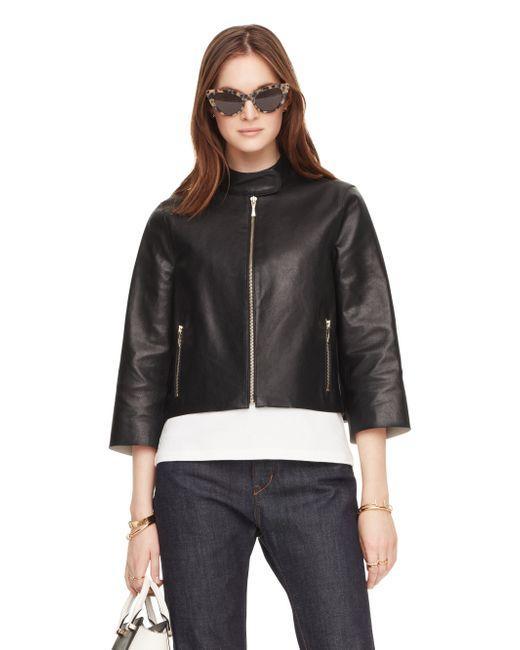
Damen Streetstyle schwarze Lederjacke mit kurzem, langem Arm, weißem Innentop und Jeans mit Handtasche und Cat-Eye-Brille